Iford, East Sussex

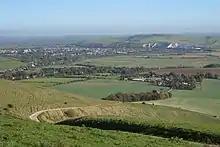
Track to Swanborough Manor

The parish church of St Nicholas is a Norman church and dates from the 12th century, although much was restored in the 19th century. It has an unusual arrangement of nave and chancel separated by the tower, possibly formerly at the crossing, though transepts and a north aisle have been demolished. It is a Grade I listed building.